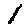
Label: 1